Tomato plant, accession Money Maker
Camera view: vertical (180 deg); turntable rotation: 60 degrees
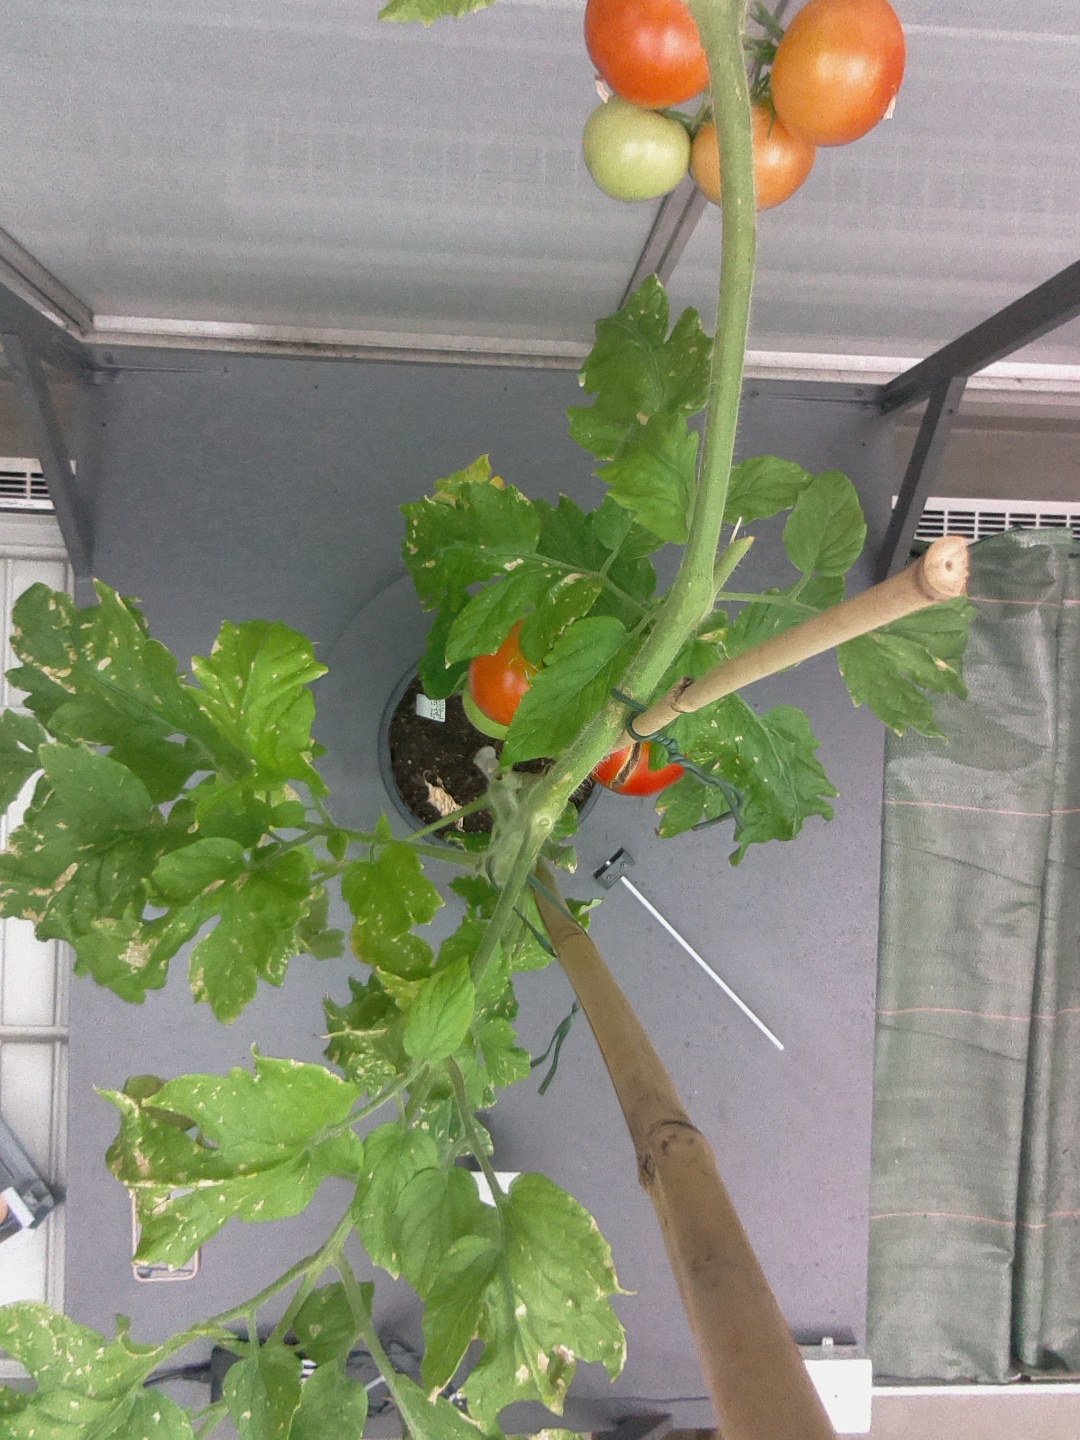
BBCH growth stage 87: 70%-80% of fruits show typical fully ripe color